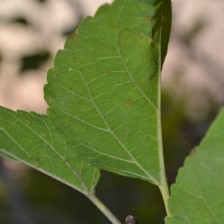
Variety: Kamphaengsaeng42